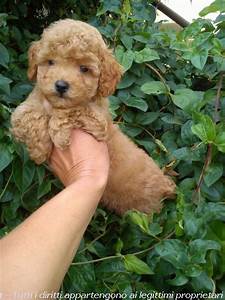
Label: cane